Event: Nepal Earthquake
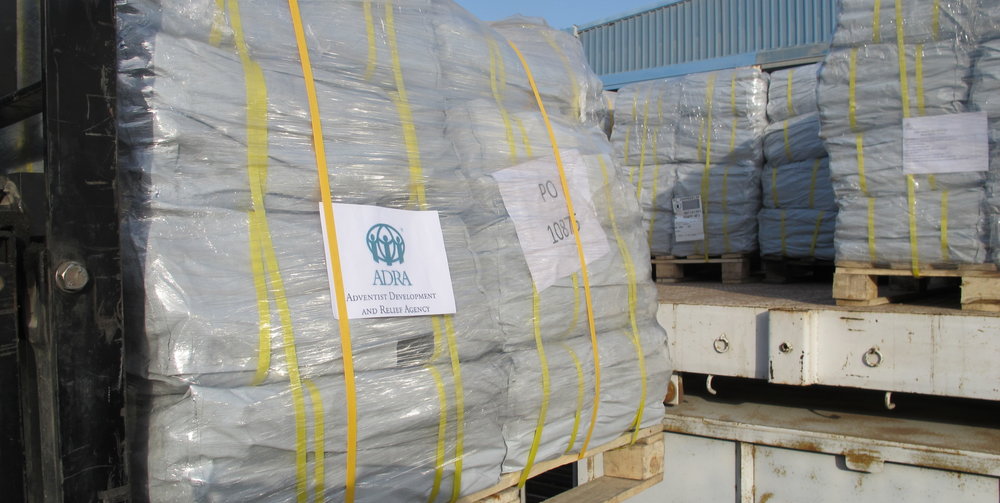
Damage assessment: no_damage